2008

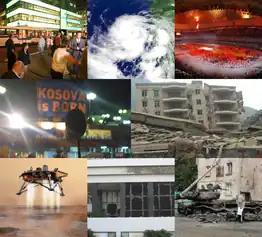

The Great Recession, a worldwide recession which began in 2007, continued through the entirety of 2008.